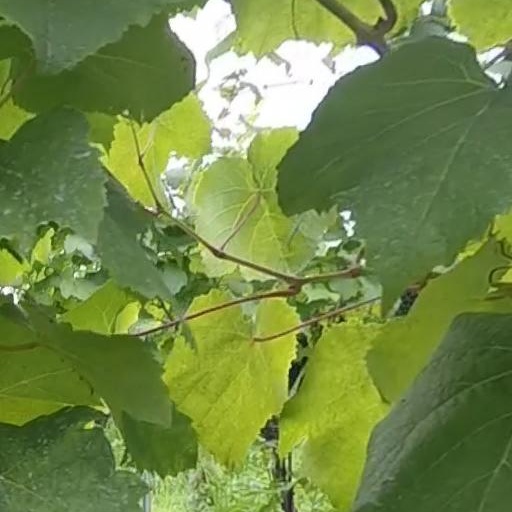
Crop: grape